Nailsea

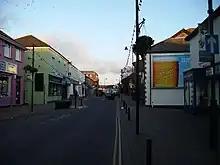
Nailsea High Street (February 2006)

Primary income often comes from employment in the service sector, including industries such as insurance and banking, defence related employment, retail and management. Employment within Nailsea includes work in shops, schools, estate agents and banks. Larger businesses in Nailsea include General Electric, and Bristol Wessex Billing Services Ltd., the billing company jointly owned by Bristol Water and Wessex Water. Other businesses are situated at units in the town. Nailsea has three large industrial and business estates located at Southfield road, Blackfriars road and Coates Estate (former site of the local cider making industry). Nailsea's shopping area includes Somerset Square, Crown Glass Place, Colliers Walk, and a high street. There are four supermarket chains in the town (Tesco, Waitrose, Co-op and Iceland) and some national banks and estate agents.